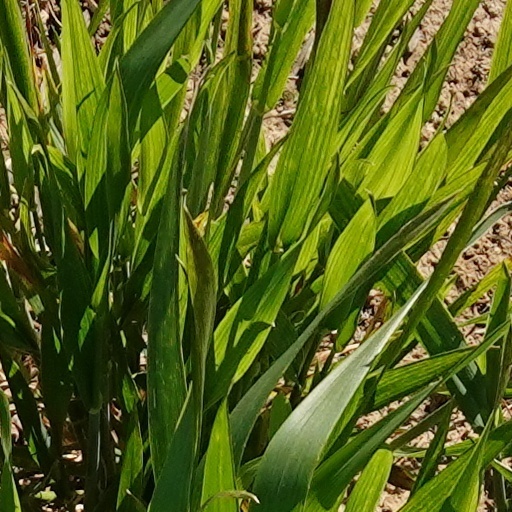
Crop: wheat